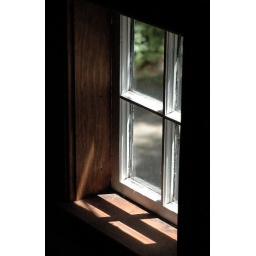
A small window under the slanted ceiling in an attic bedroom